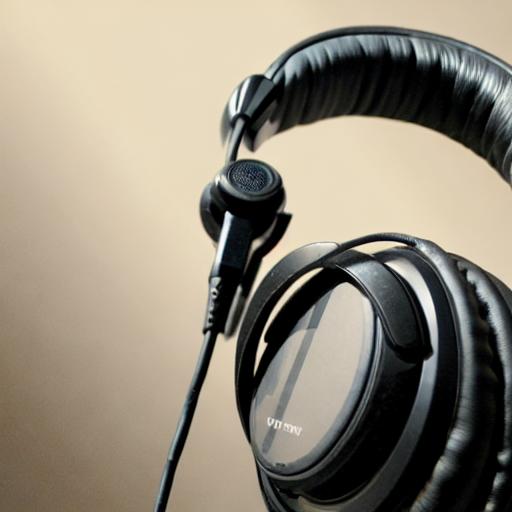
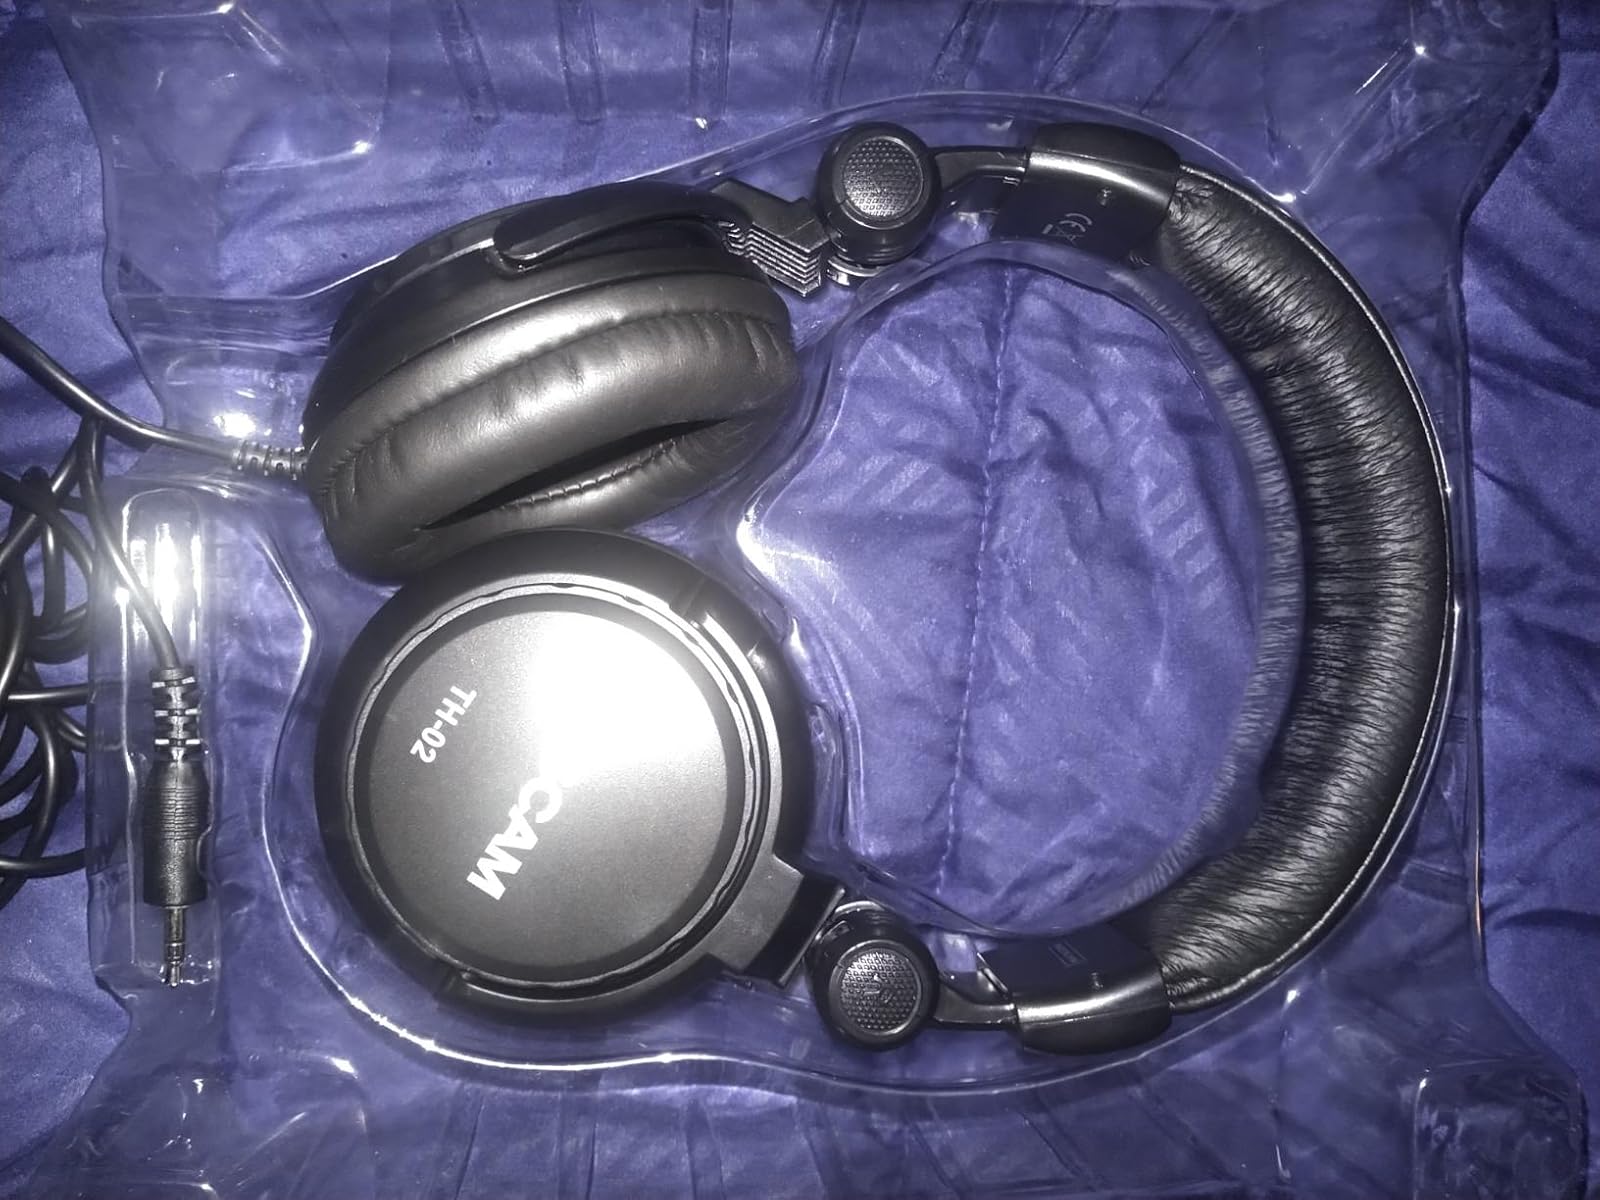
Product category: headphones
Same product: no